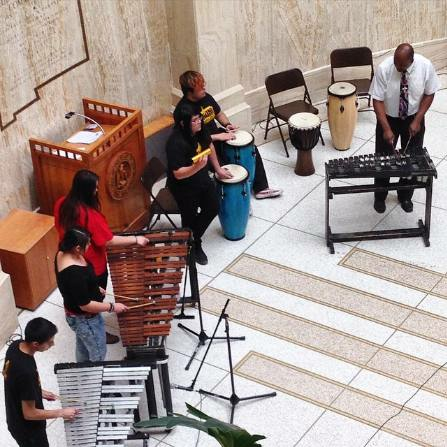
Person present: Yes